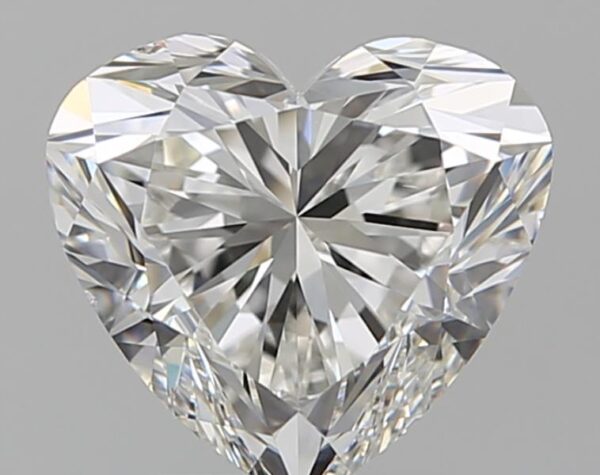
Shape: heart
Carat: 1.7
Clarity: VS2
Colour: G
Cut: EX
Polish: EX
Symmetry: EX
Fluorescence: ST
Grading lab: GIA
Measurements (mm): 7.32 x 8.04 x 4.88